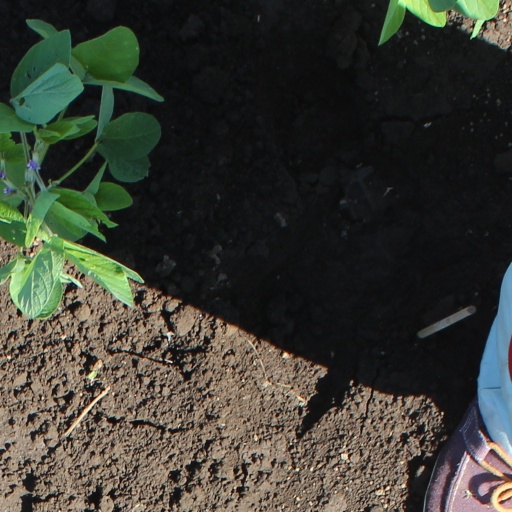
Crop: soybean